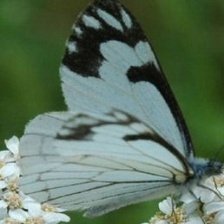
Species: PINE WHITE
Butterfly family (ImageNet category): cabbage_butterfly